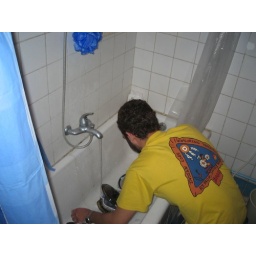
We had to wash the dishes in the bathtub because the sink is forever clogged